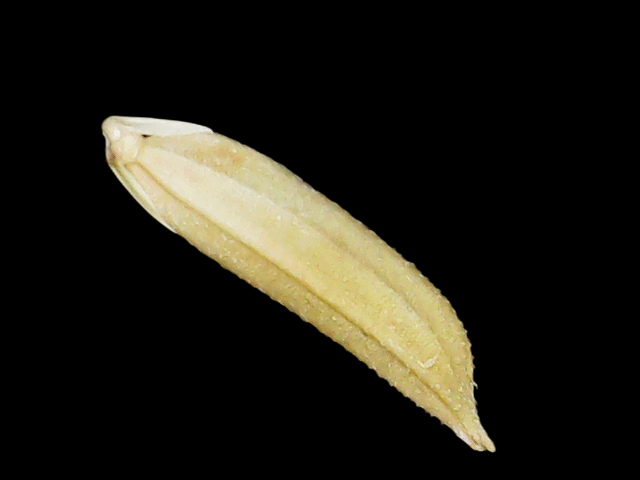
Rice variety: Binadhan25